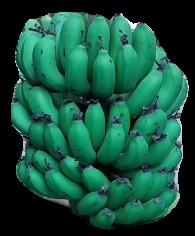
Variety: pachbale
Grade: grade2